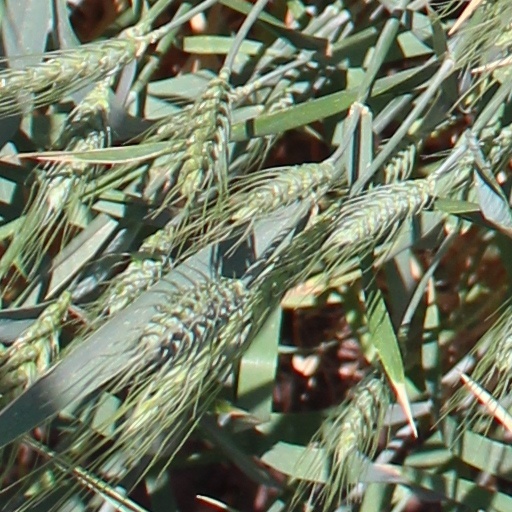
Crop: wheat